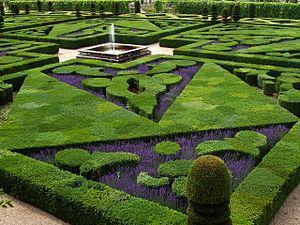
Le jardin régulier ou jardin classique est un jardin avec des garnitures et des agréments, expression du classicisme dans l'art des jardins, autrement dit la recherche de la perfection formelle, d'une majesté théâtrale et d'un goût du spectacle.